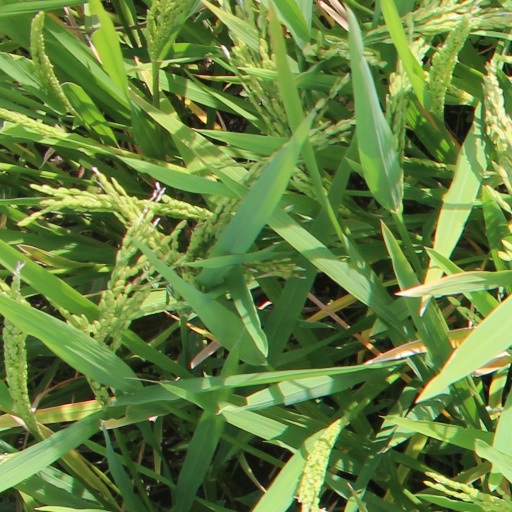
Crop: rice